Dick Armey

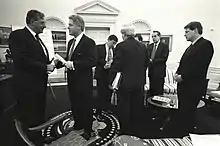
Armey during budget negotiations with President Bill Clinton in January 1996

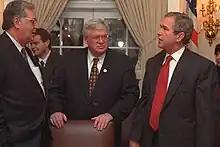
Armey with President George W. Bush and Dennis Hastert in January 2001

In 1994, Armey, then House Republican Conference Chairman, joined Minority Whip Newt Gingrich in drafting the Contract with America. Republican members credited this election platform with the Republican takeover of Congress (the Republican Revolution). Gingrich became Speaker of the United States House of Representatives, and Armey became Gingrich's second-in-command as House Majority Leader. Gingrich delegated to Armey an unprecedented level of authority over scheduling legislation on the House floor, a power traditionally reserved to the Speaker.